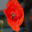
Label: poppy